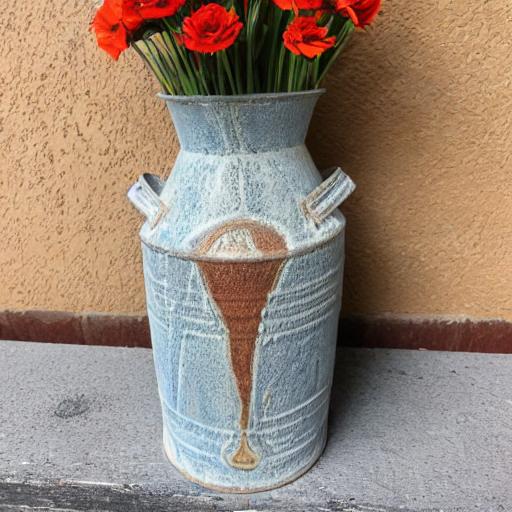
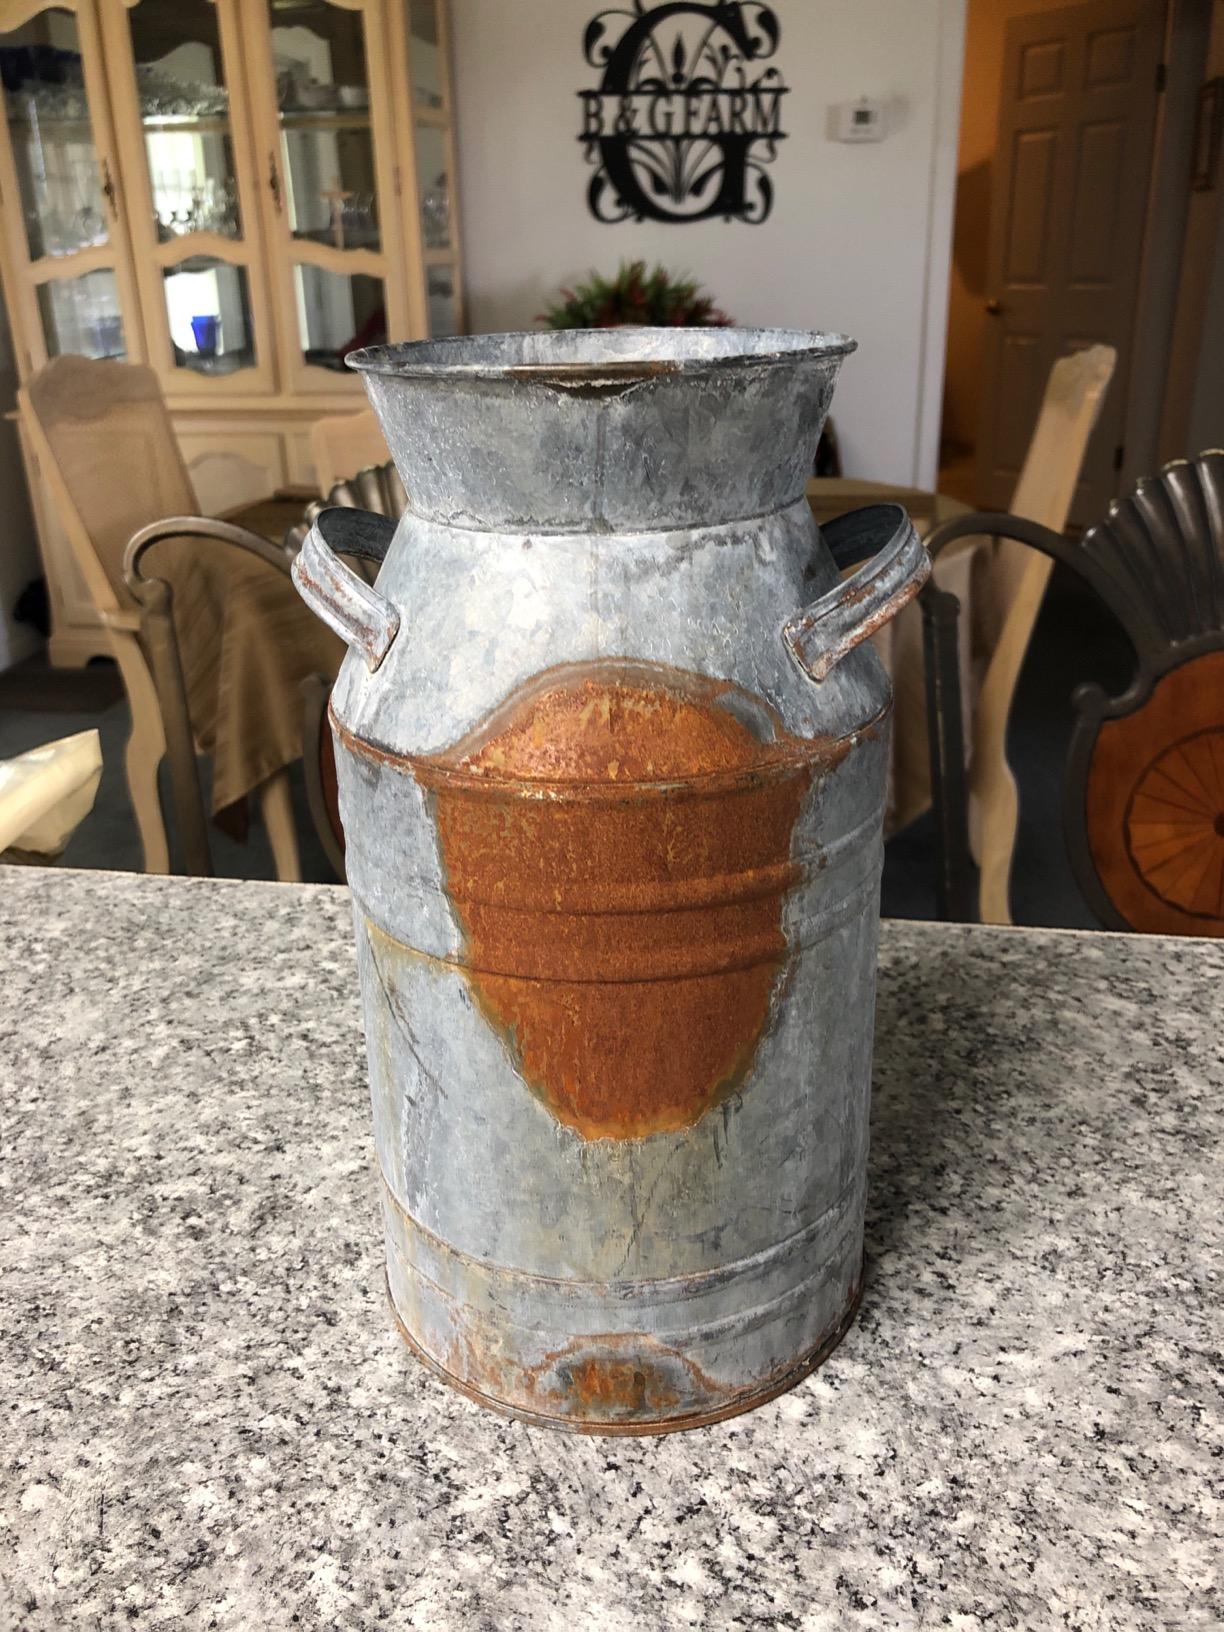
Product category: vase
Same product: no